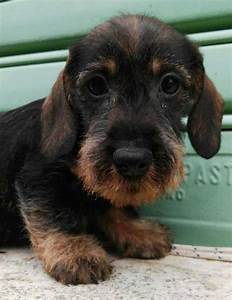
Label: dog